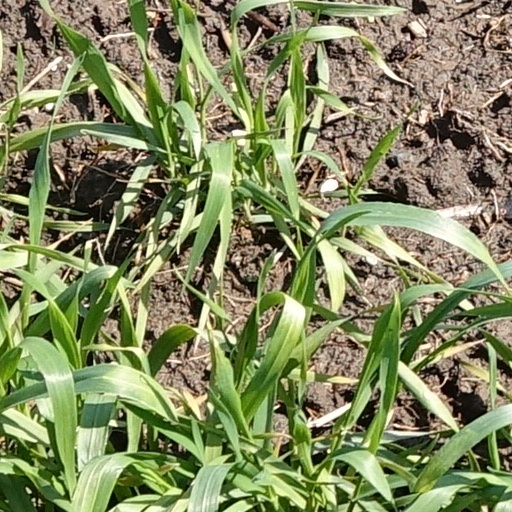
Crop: wheat